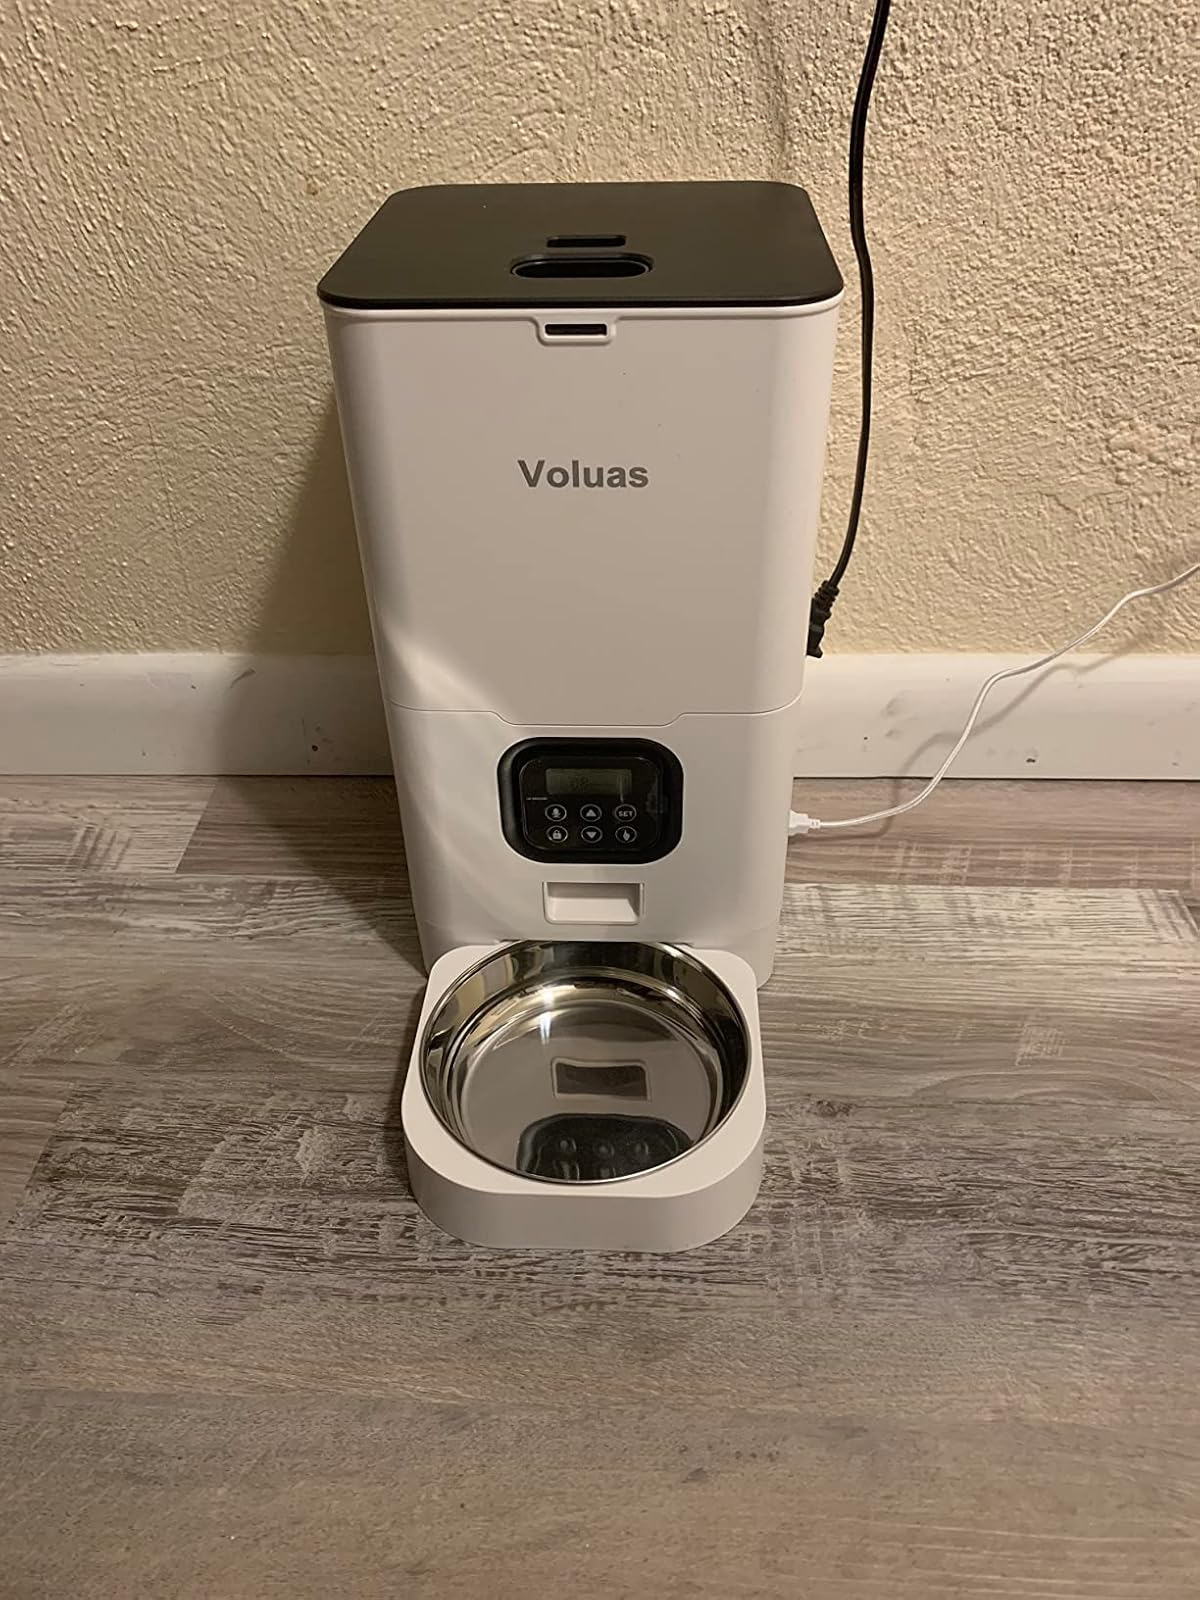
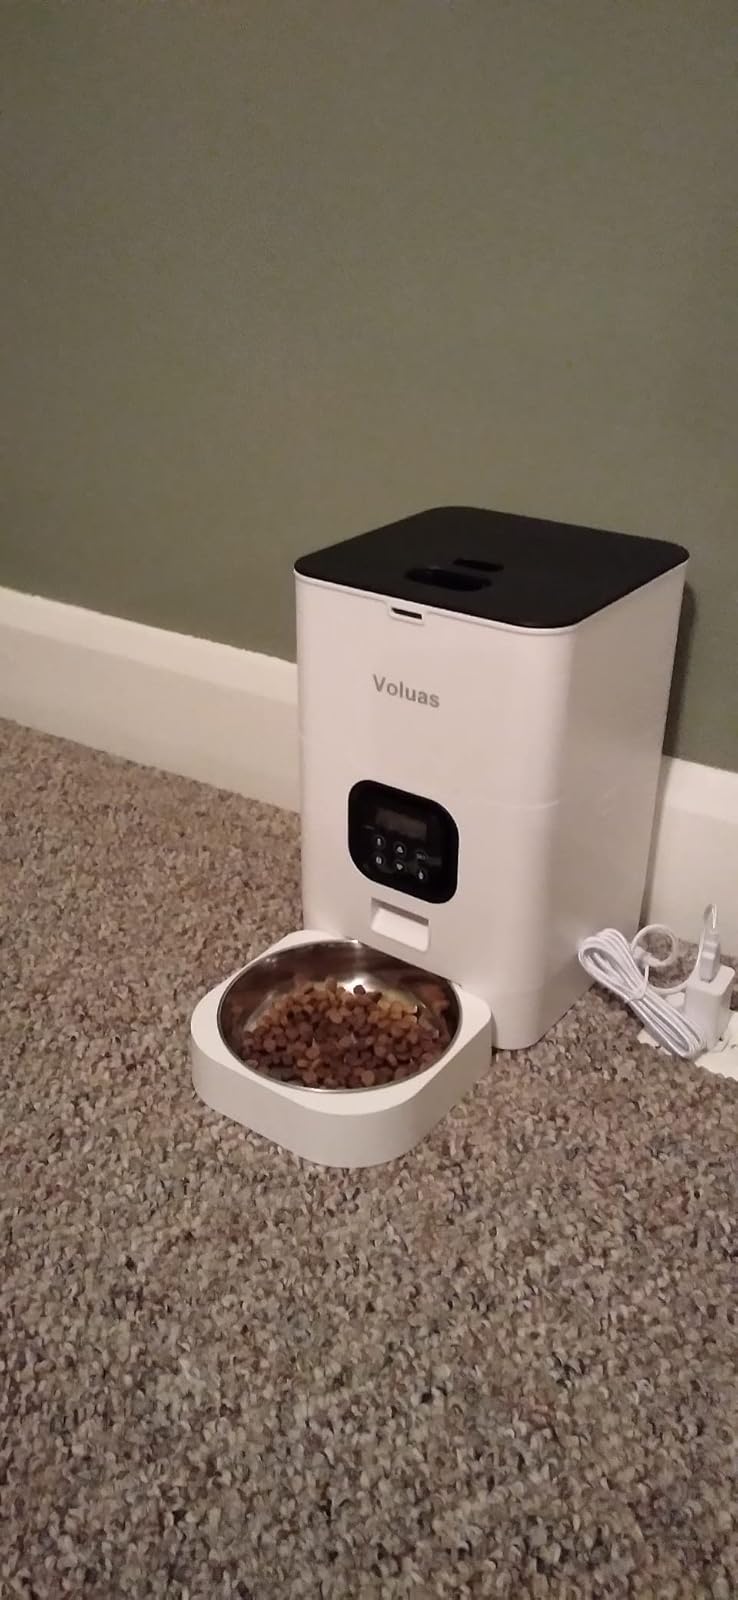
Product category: items_feeder
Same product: yes